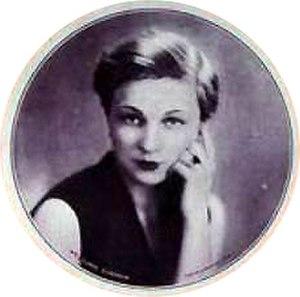
Sidonie Baba, de son vrai nom Ève Solange Terrasson-Duvernon, née le 29 juin 1905 à Remiremont dans les Vosges et morte le 12 janvier 1973 à l’Hôtel-Dieu de Paris, est une chanteuse de music-hall et de cabaret, journaliste et poète française.
Remiremont, en vosgien de la montagne [rmirmo], est une commune française située dans le département des Vosges en région Grand Est. Située sur le piémont vosgien à 400 m d'altitude, elle marque l'entrée dans la moyenne montagne à l'embouchure des hautes vallées de la Moselle, de la Moselotte et de la Cleurie dont l'altitude va croissante.